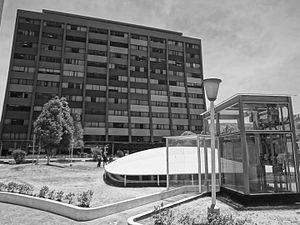
L'Université pontificale catholique de l'Équateur est une université pontificale équatorienne dont le siège se situe à Quito. C'est une des plus prestigieuses universités équatoriennes et l'université privée la plus ancienne de la République de l'Équateur. Université jésuite, elle a été fondée en 1946. Le Département de linguistique